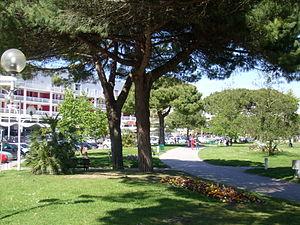
Royan /ʁwa.jɑ̃/ est une commune du Sud-Ouest de la France, située dans le département de la Charente-Maritime. Ses habitants sont appelés les Royannais et les Royannaises.